Jewish paper cutting

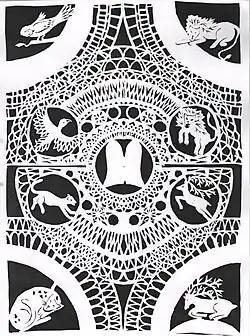
Jewish papercut "Four Animals" by Agata Szepe

Brynjegard-Bialik is a contemporary Jewish artist whose papercut practice involves cutting up comic books and reassembling them into work exploring Jewish text and tradition.